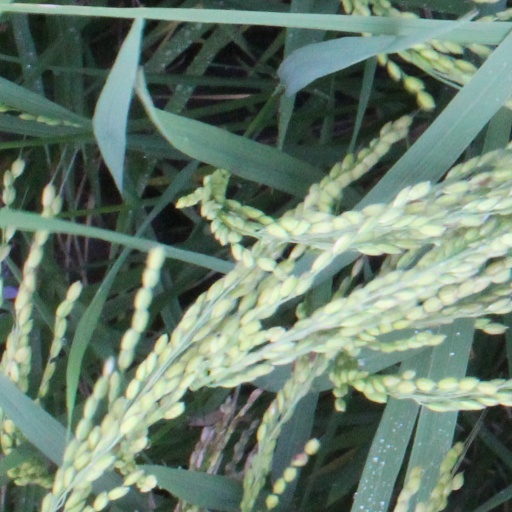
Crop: rice